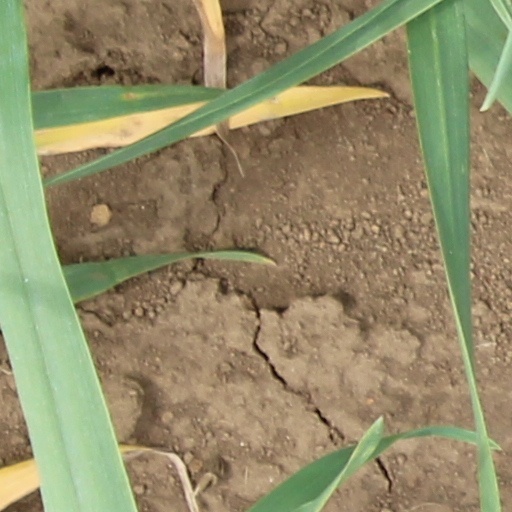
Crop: wheat